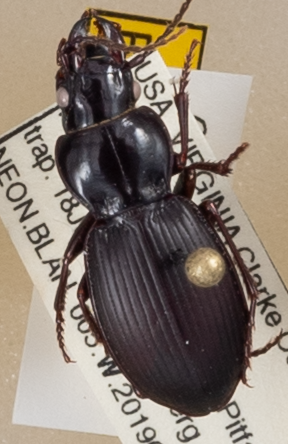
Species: Cyclotrachelus furtivus
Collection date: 2019-06-18
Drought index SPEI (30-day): -0.624
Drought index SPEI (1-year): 2.09
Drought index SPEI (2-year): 2.09